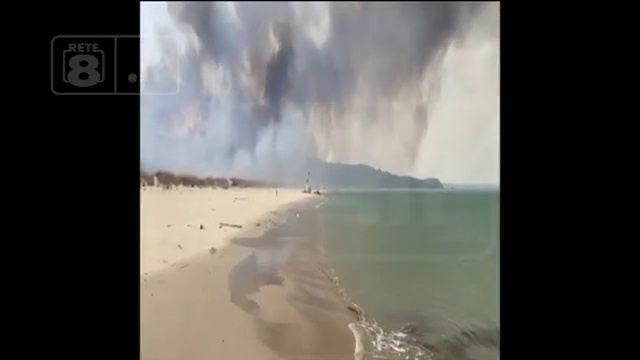
Fire: no
Smoke: yes